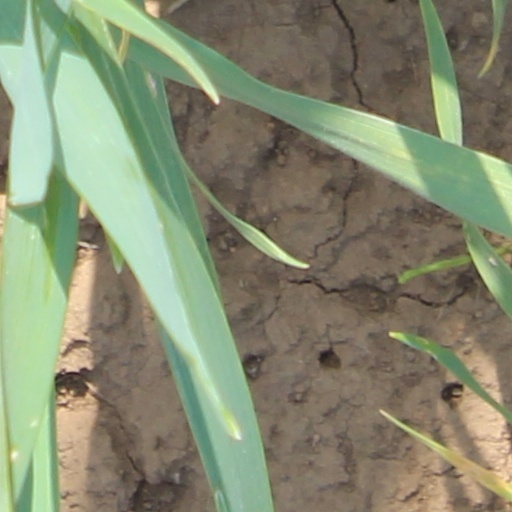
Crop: wheat